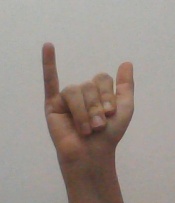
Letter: ya